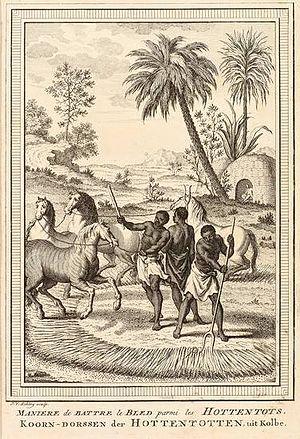
Jacobus van der Schley, né le 26 juillet 1715 à Amsterdam où il meurt le 12 février 1779 est un graveur et dessinateur néerlandais.